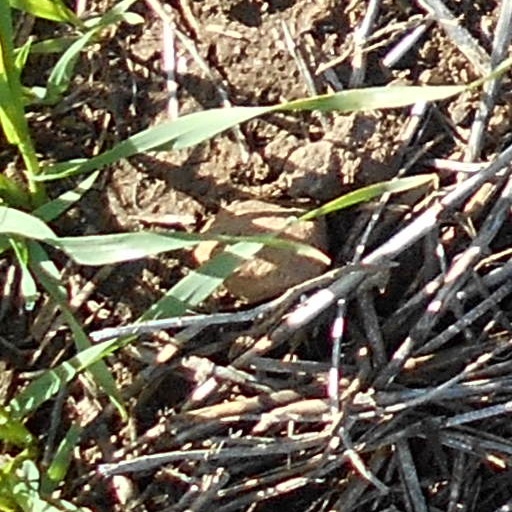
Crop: wheat